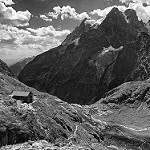
Scene: Outdoor